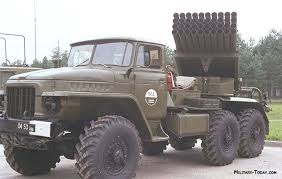
Label: Tornado